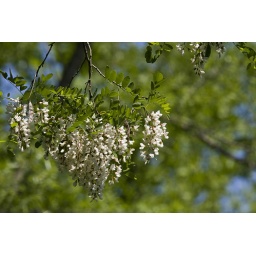
i guess this is a flower of the honey locust tree near the swamp.